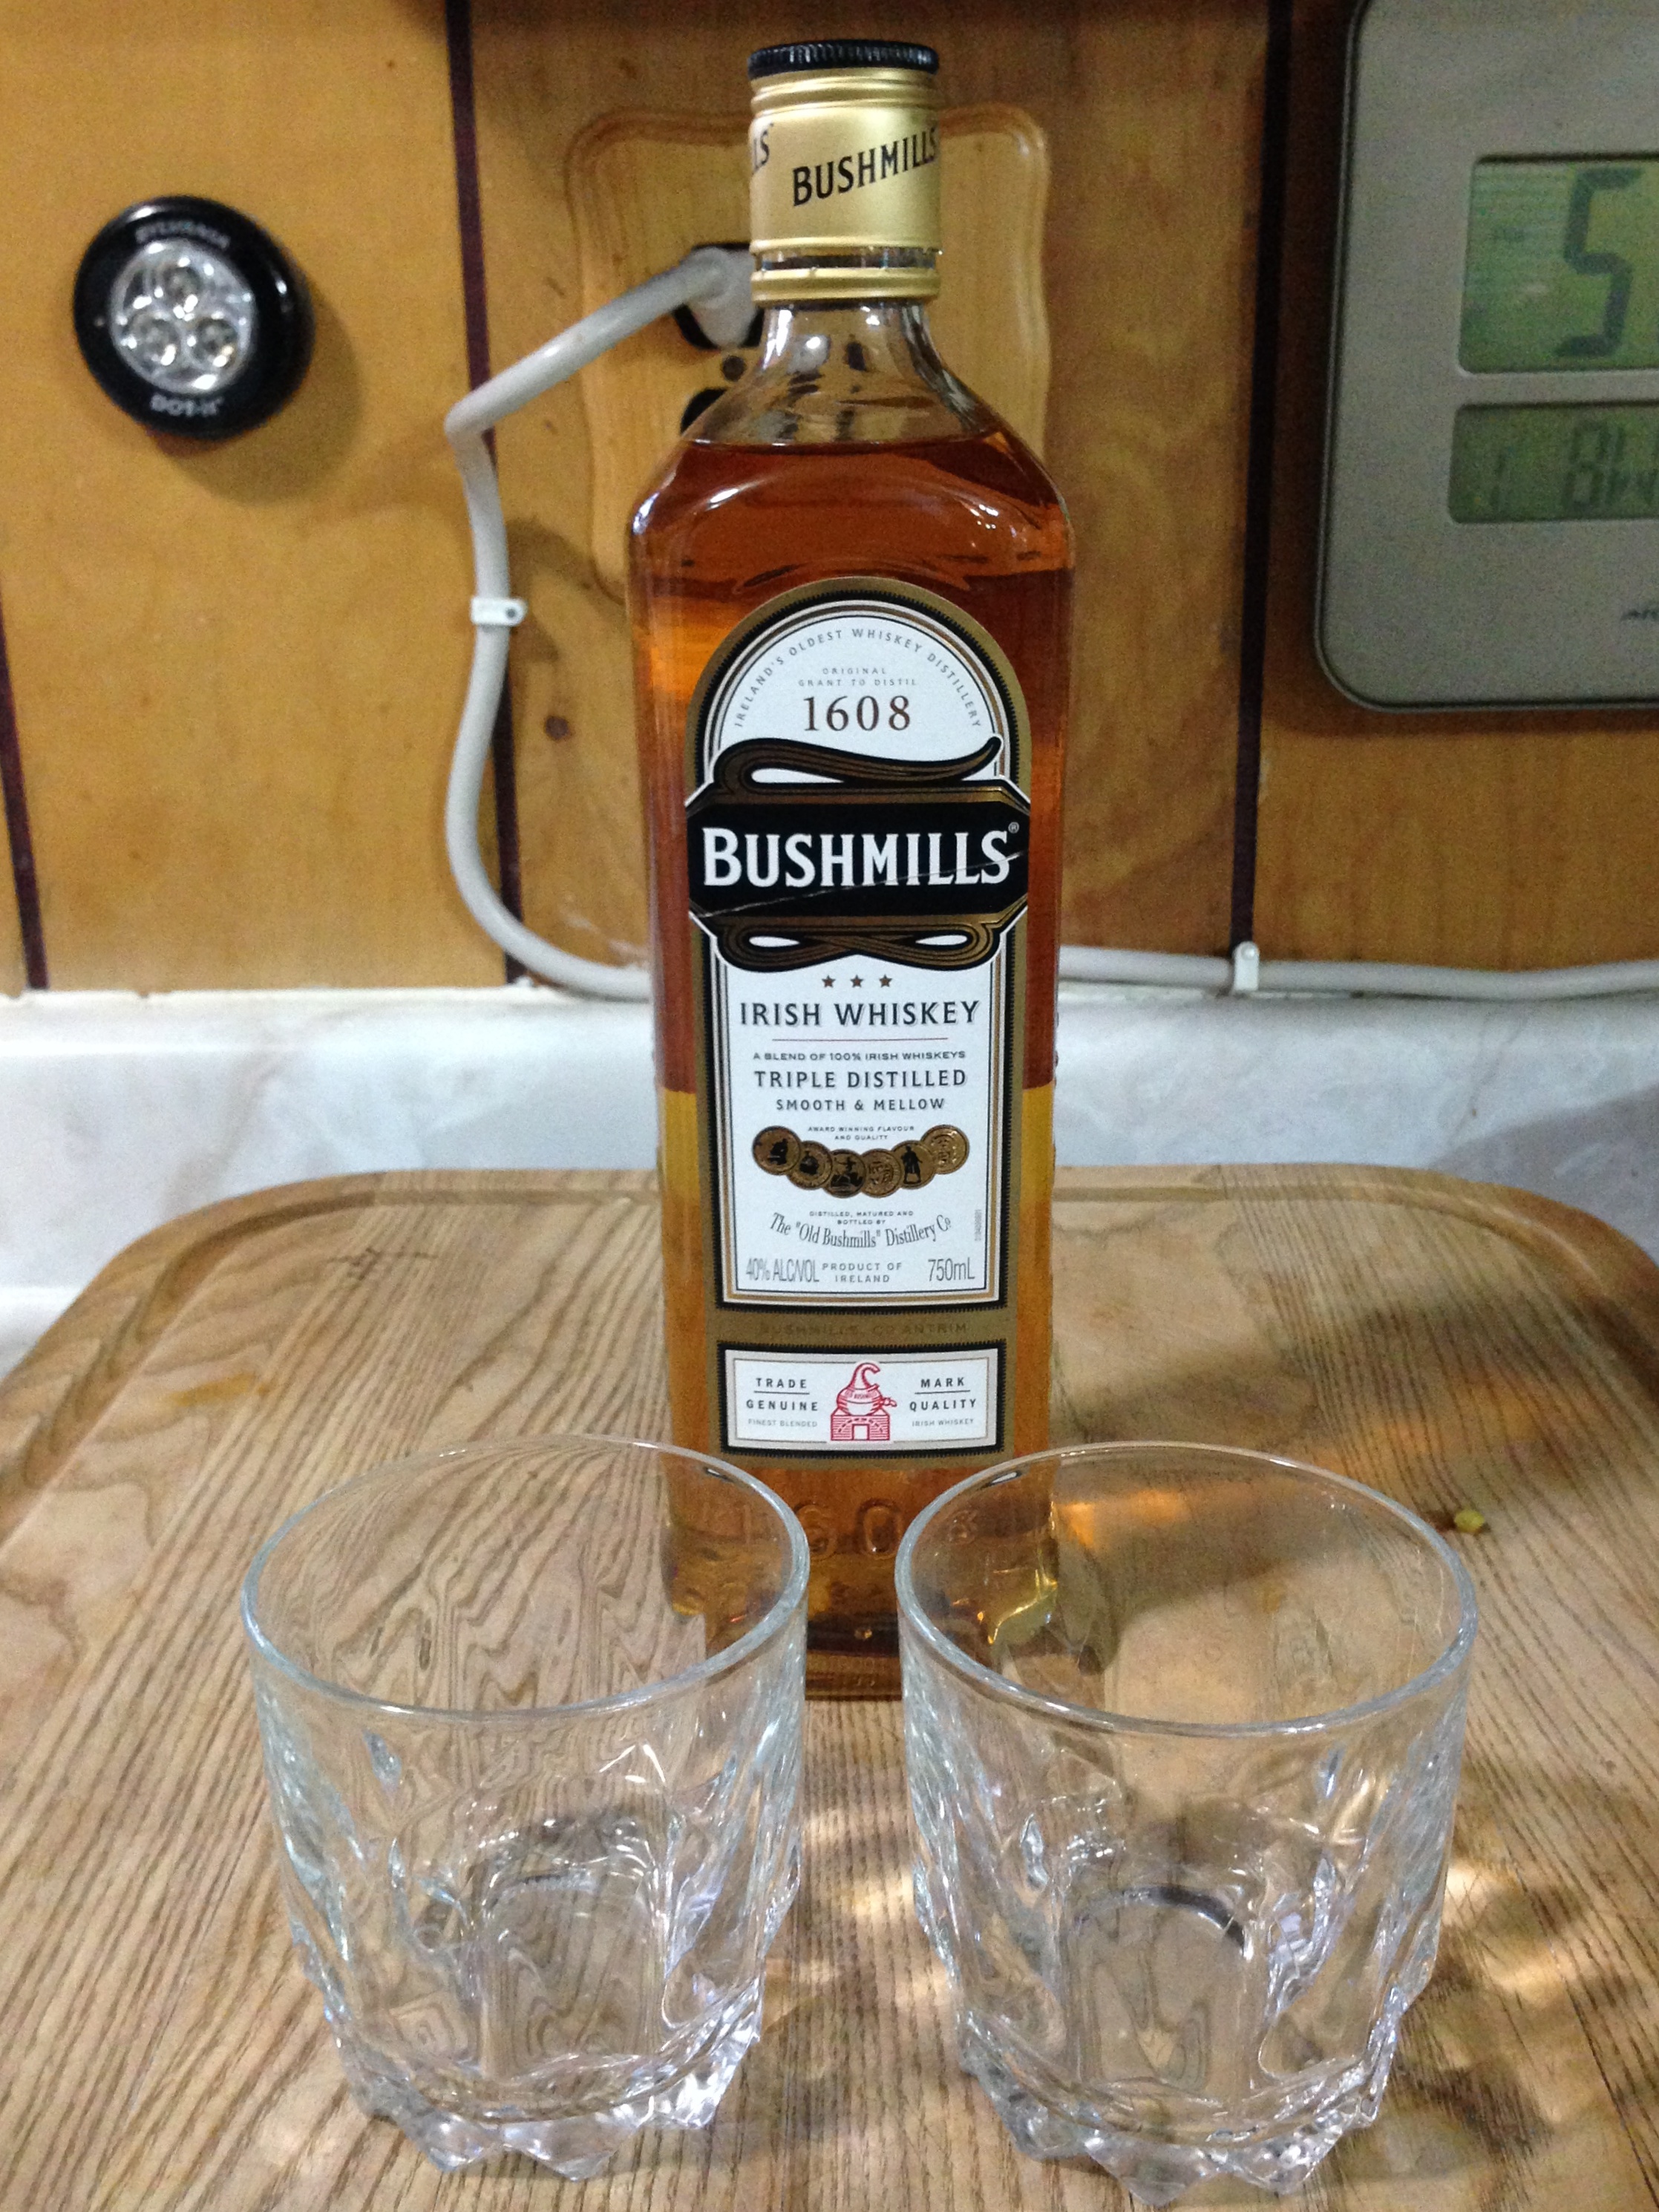
drink, bottle, cool image, whisky, liqueur, alcoholic beverage, distilled beverage, drinkware